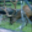
Label: deer